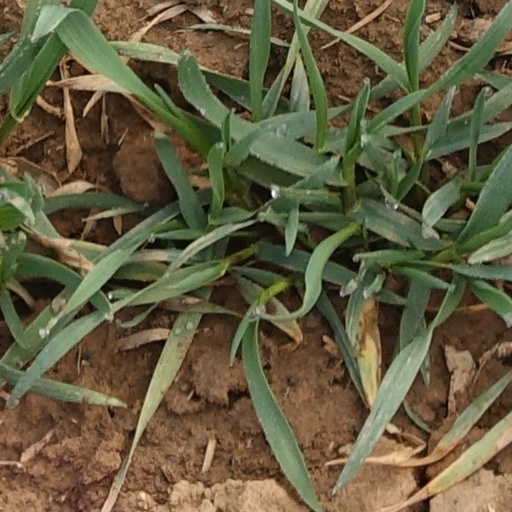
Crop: wheat